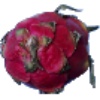
Label: Pitahaya Red 1